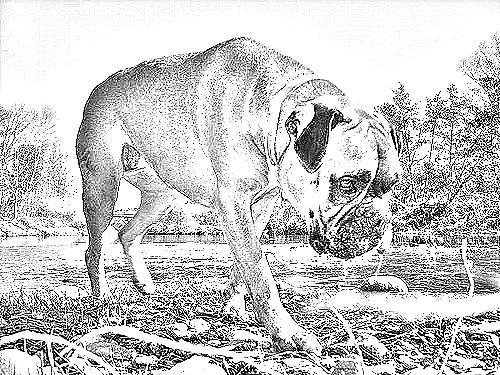
Portrait style: Sketch Portrait